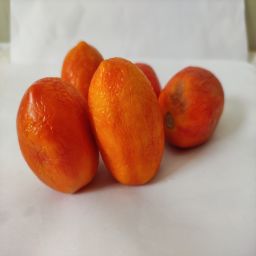
Crop: Tomato
Quality: Old